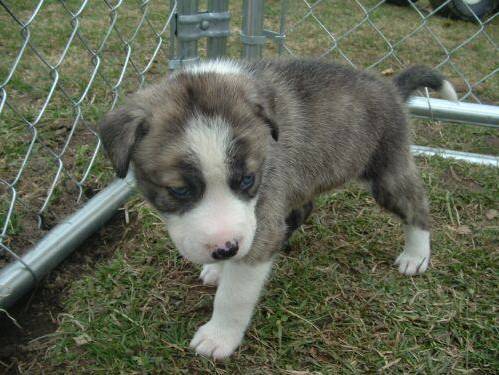
Label: dog